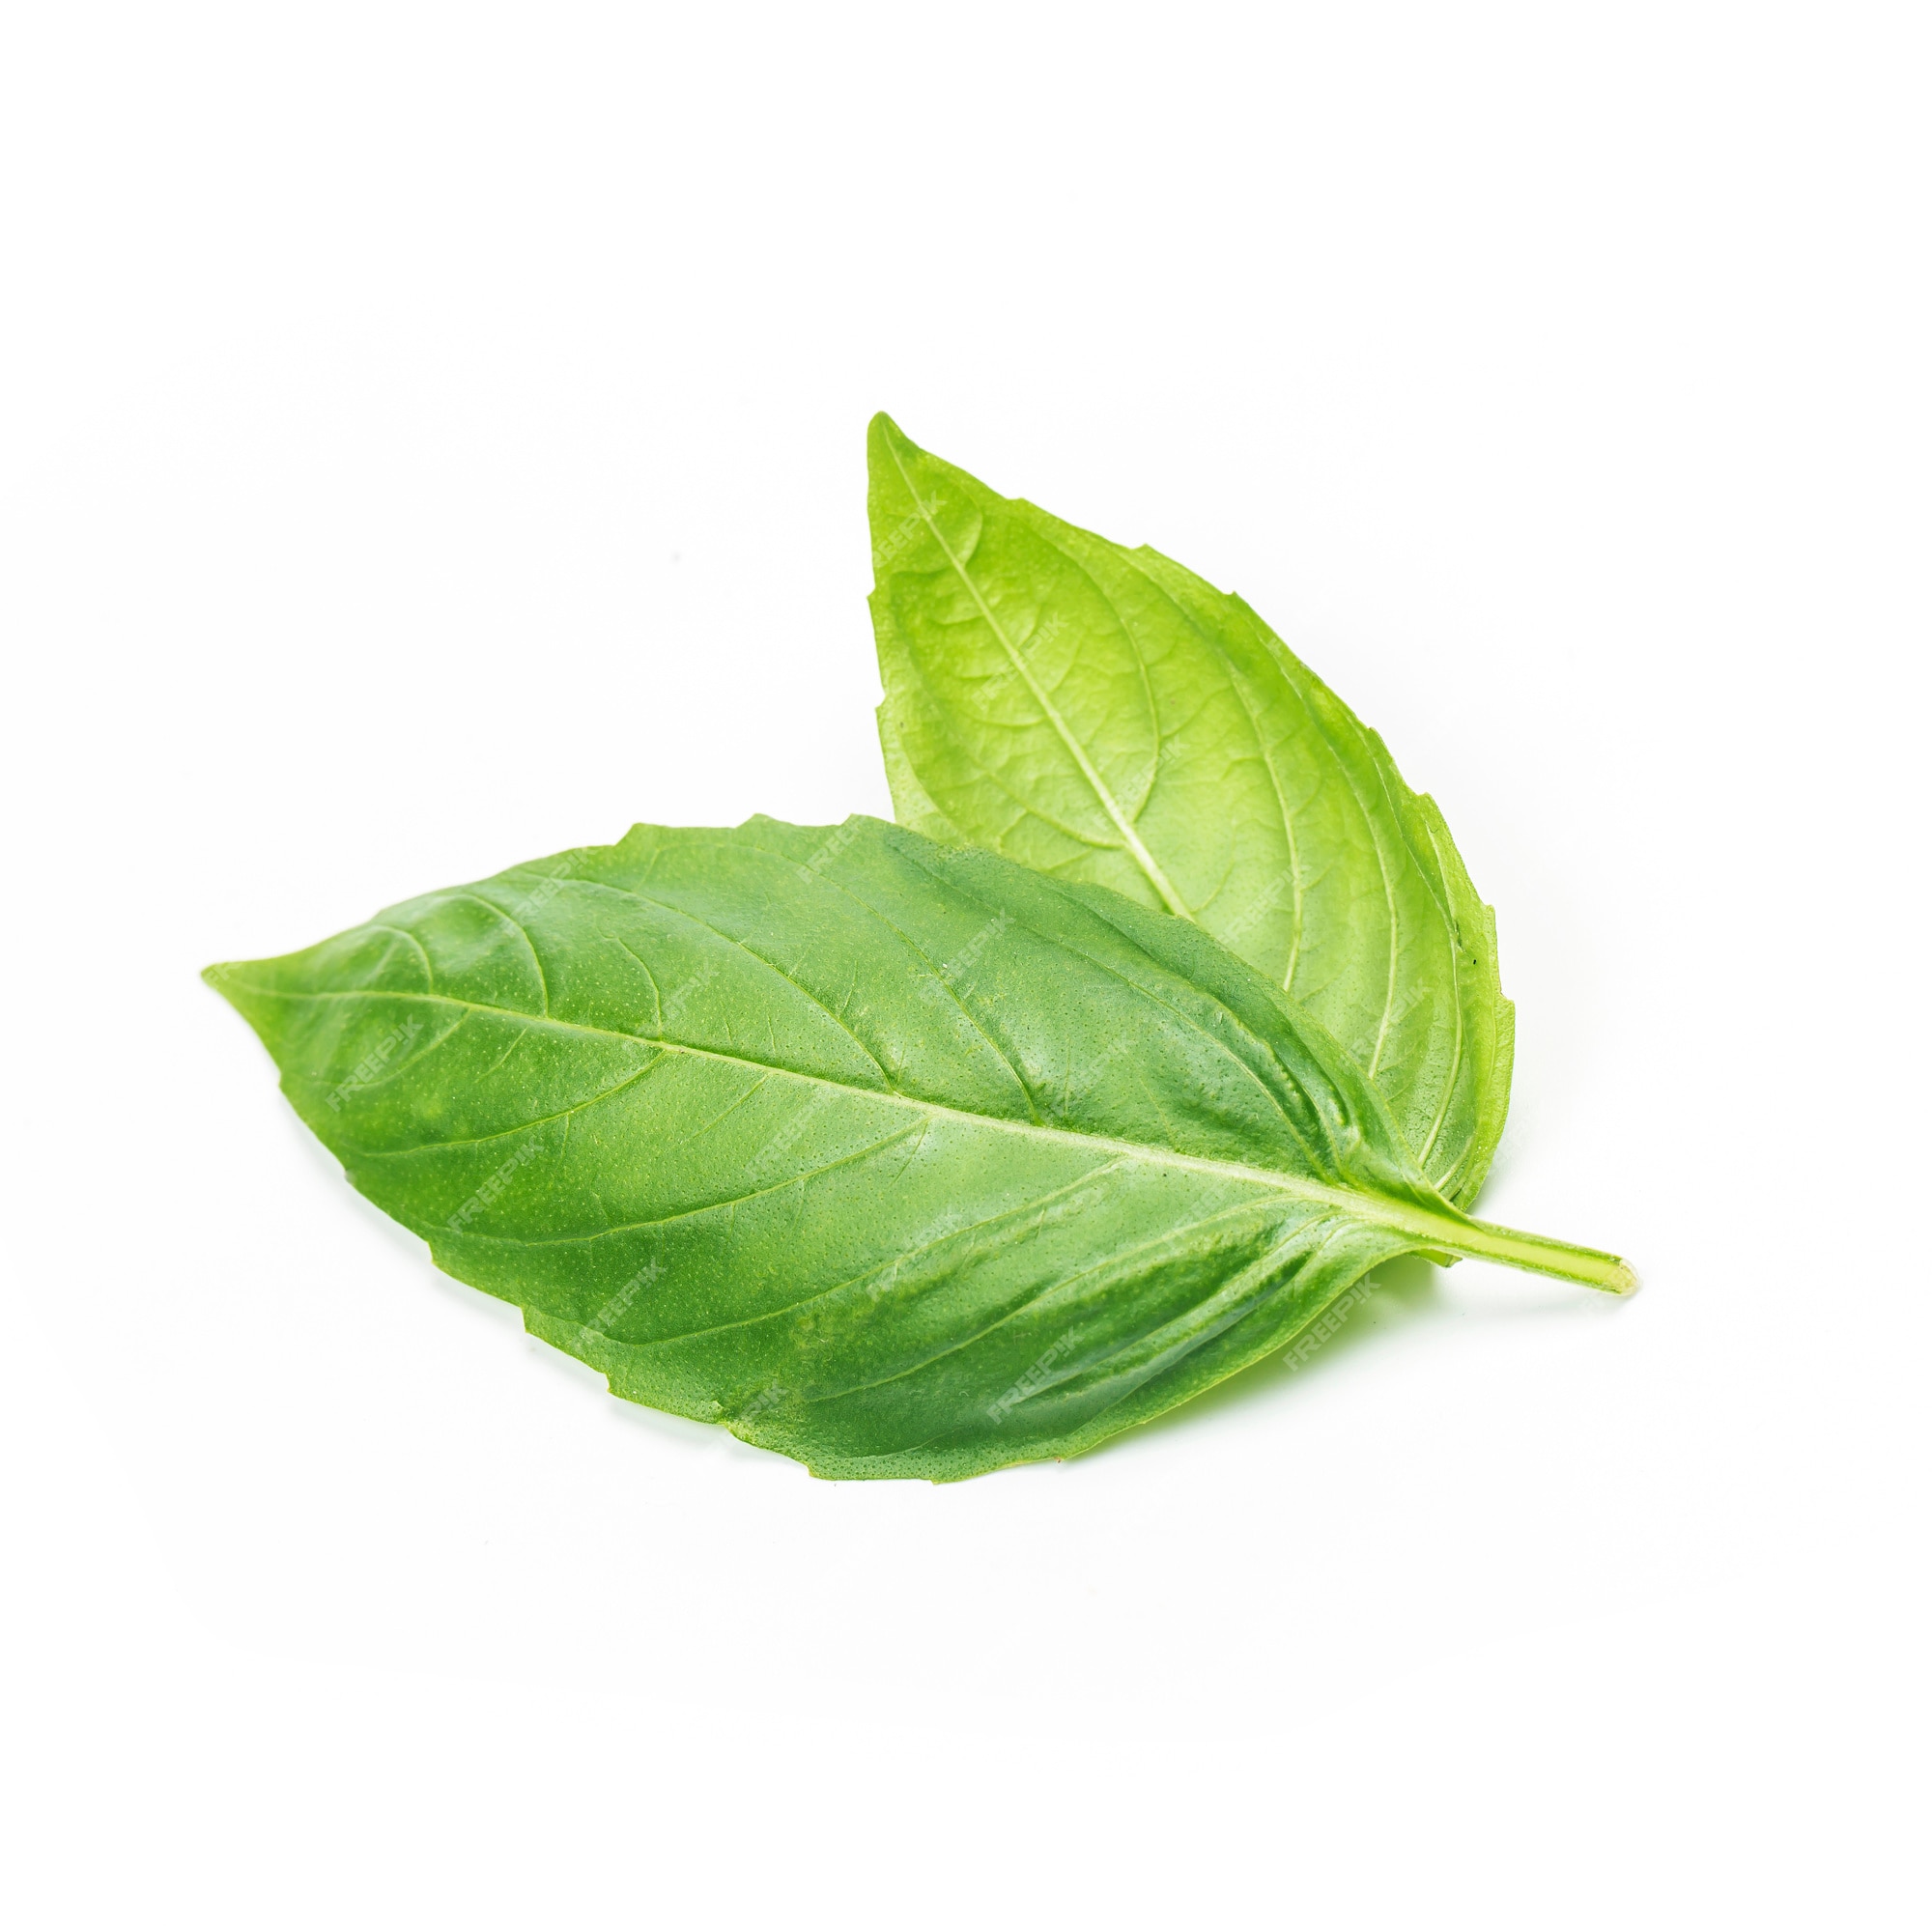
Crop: unknown
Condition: basil